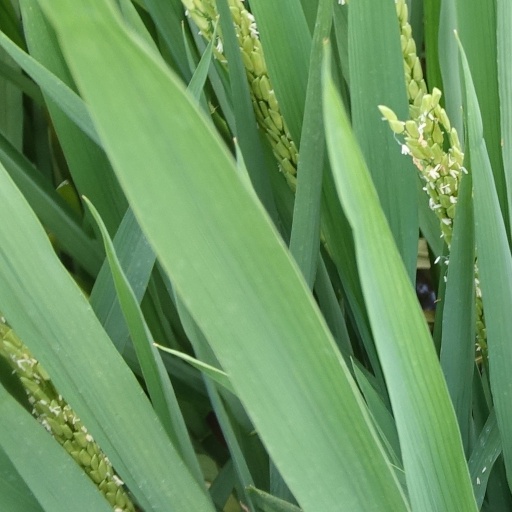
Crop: rice